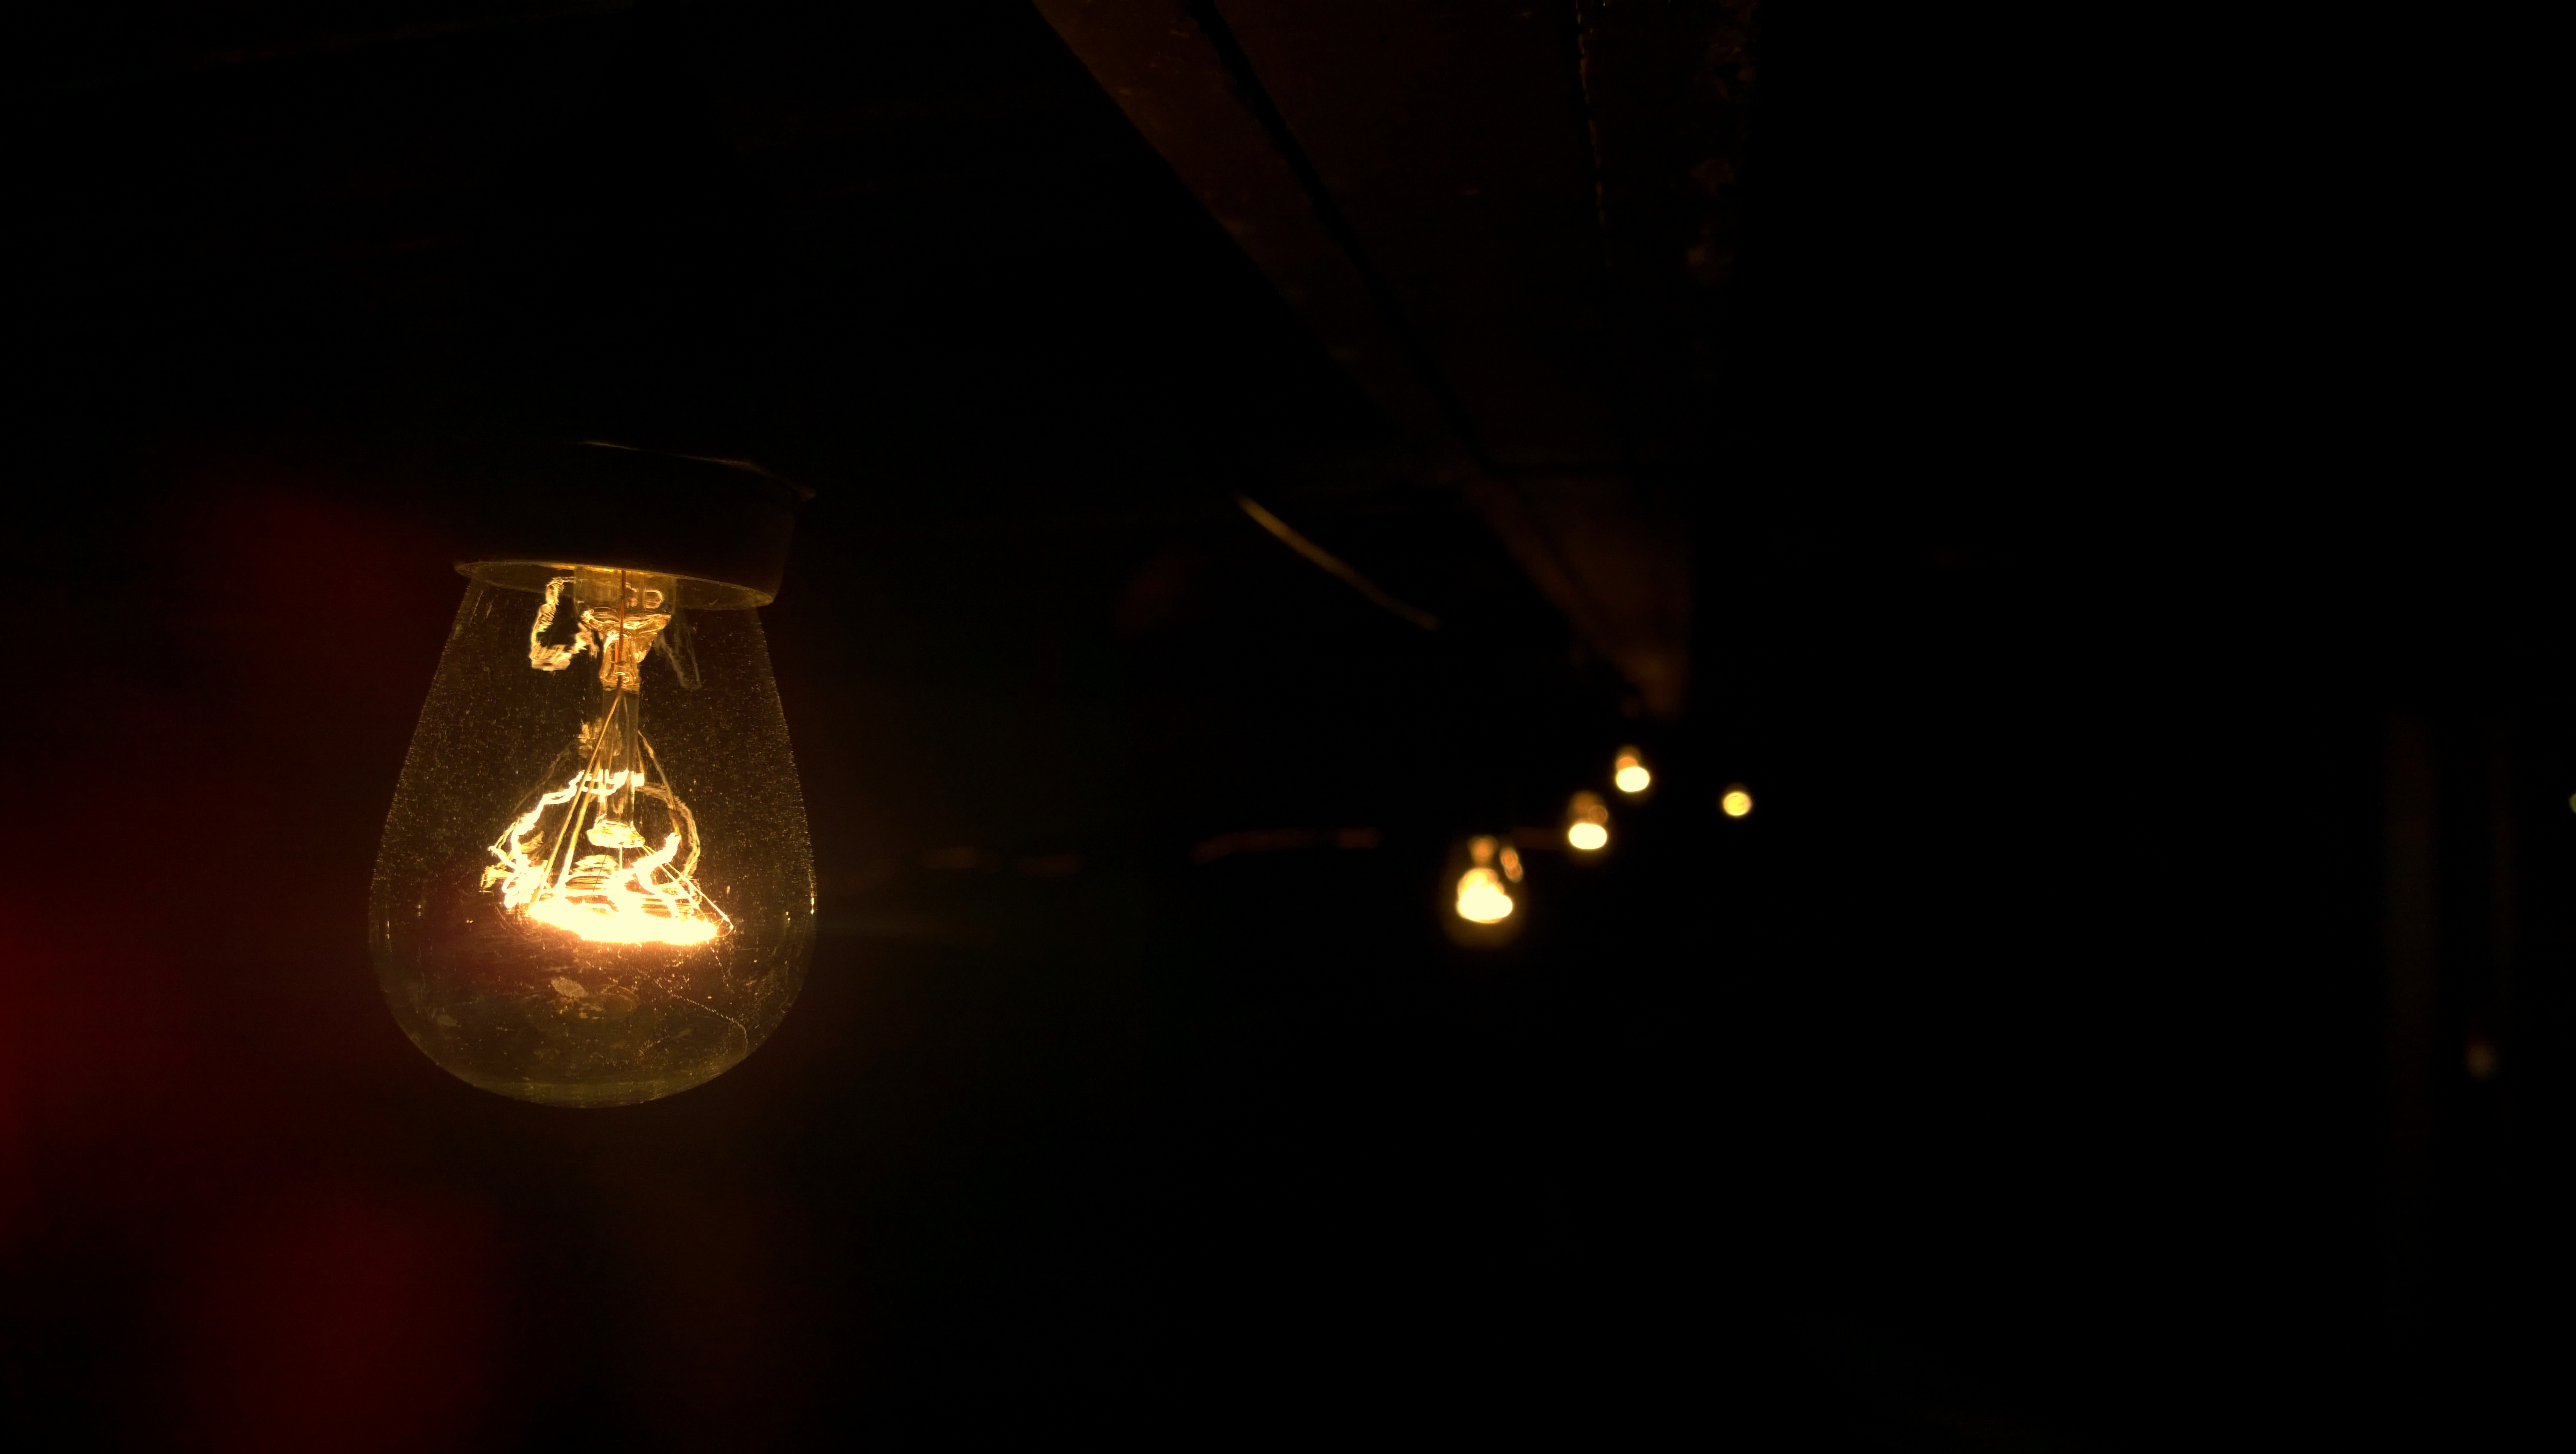
light, night, sparkler, darkness, lighting, light fixture, macro photography, incandescent light bulb